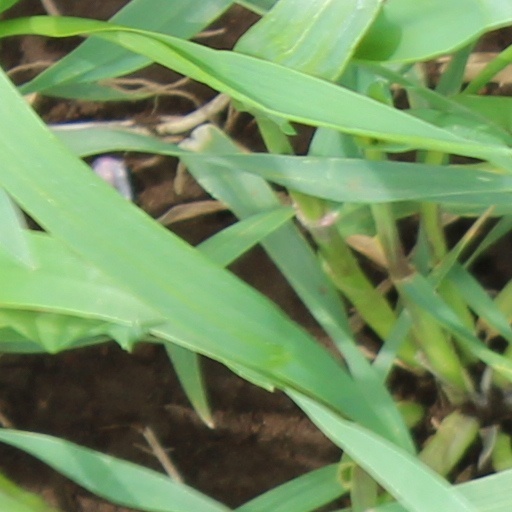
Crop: wheat